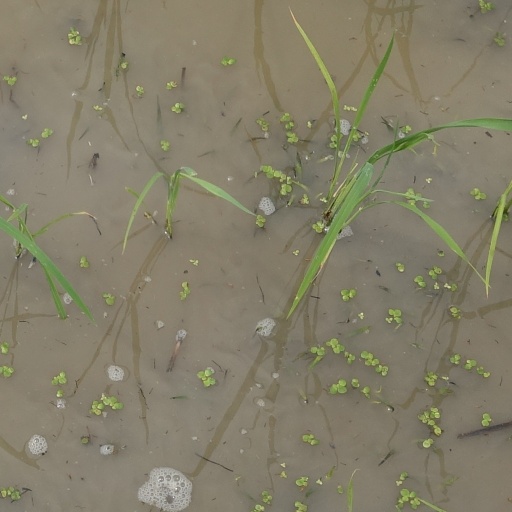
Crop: rice